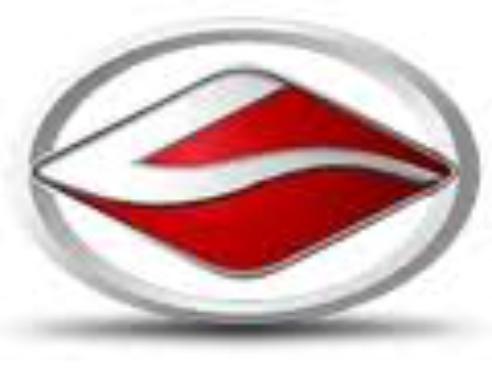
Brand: Landwind-2
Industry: Transportation